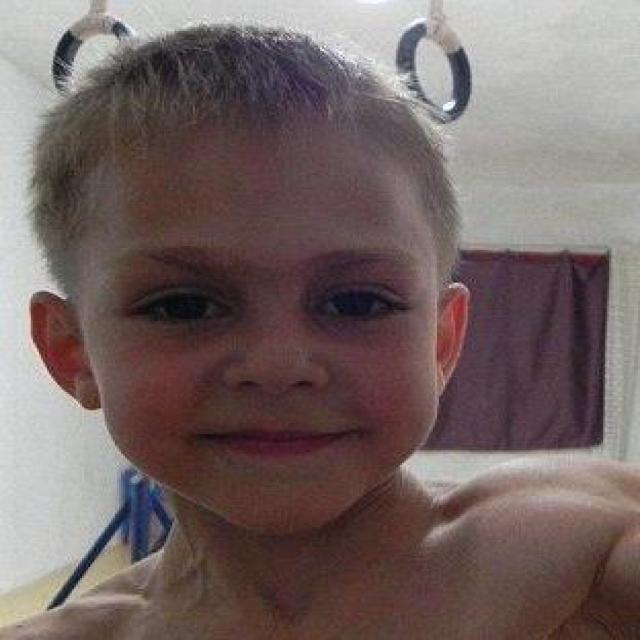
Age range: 0-12